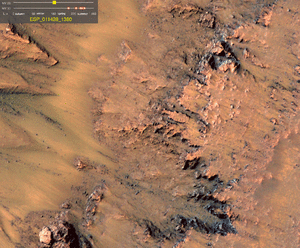
L'eau sur Mars désigne l'eau présente sur la planète Mars, quelle que soit la forme sous laquelle elle s'y trouve. Le sol martien, d'après les dernières analyses, contient entre 1,5 et 3 % d'eau. Seule une petite quantité de vapeur d'eau est présente dans son atmosphère.
Les écoulements saisonniers sur Mars ou écoulements saisonniers sur les pentes chaudes de Mars ou écoulements sombres équatoriaux sont des phénomènes géologiques à la surface de la planète Mars. Ils consistent en des traces qui ressemblent à des écoulement liquides sur des pentes. Ce sont sans doute des écoulements d'eau salée qui ont lieu pendant les mois les plus chauds, ou des écoulement secs se produisant sur des pentes d'au moins 27 degrés.